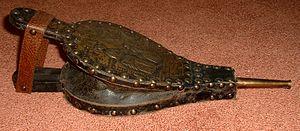
Le soufflet est un outil pour alimenter un foyer en air, domestique ou industriel comme notamment celui de forge ou d'un bas fourneau.